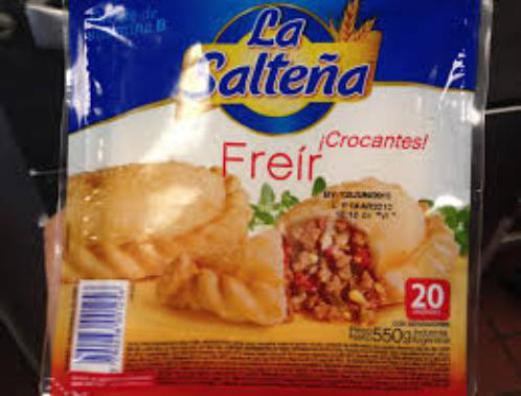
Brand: la saltena
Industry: Food